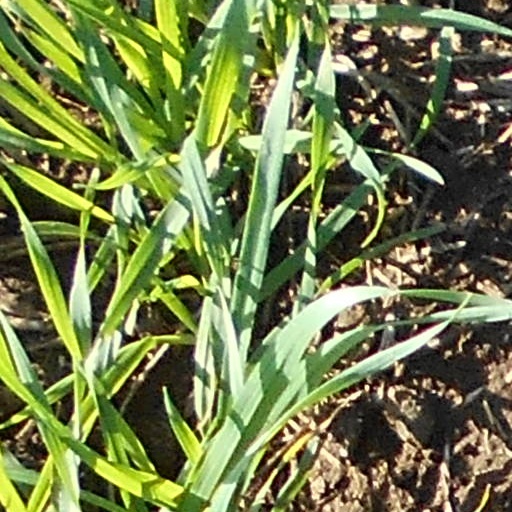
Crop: wheat